Ehattesaht First Nation

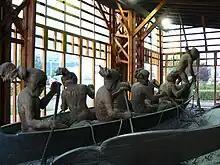
Whaler's Canoe Exhibit at Victoria Quay. A sculpture made of cedar is displayed at Royal British Columbia Museum, as a tribute to the fishing culture of the Nuu-Chul-Nath First Nations, including the Ehattesaht.

The Ehattesaht First Nation was very prominently known to be a fishing community as much of they would commonly fish for salmon and halibut. In its pre-colonial times, the members would fish in between sites, the Village of Tatchu being the most common, and would travel through canoes that were crafted by them from cedar. The currency at the time would be based on dentalia shells, which they would retrieve from their fishing, as this would be.